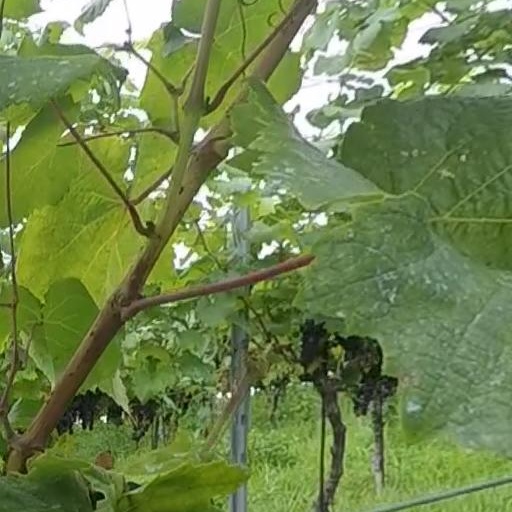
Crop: grape